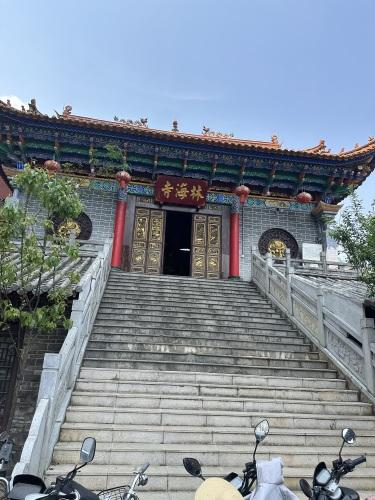
地标名称：林海寺
所在城市：昆明市·五华区